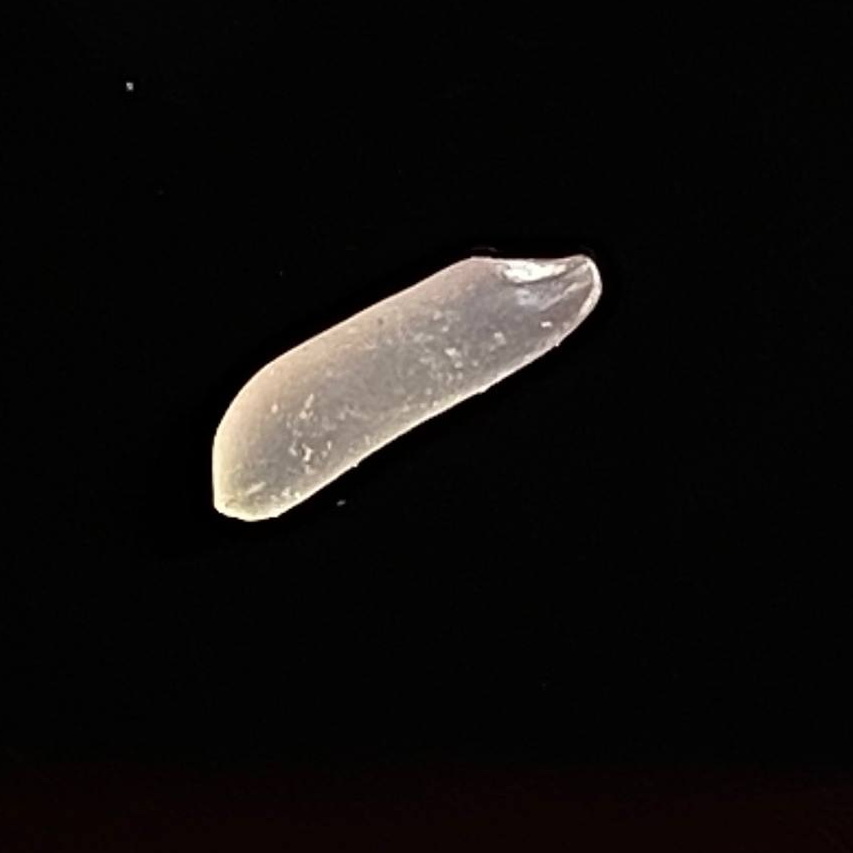
Rice variety: Katarivog